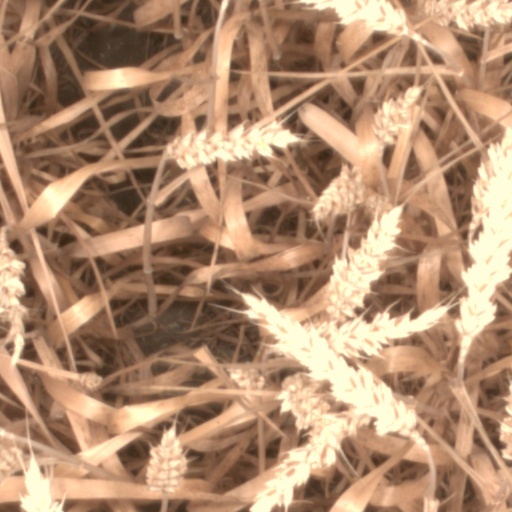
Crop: wheat